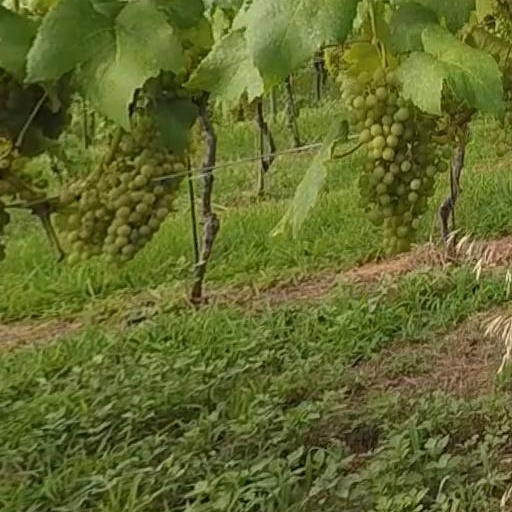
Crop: grape